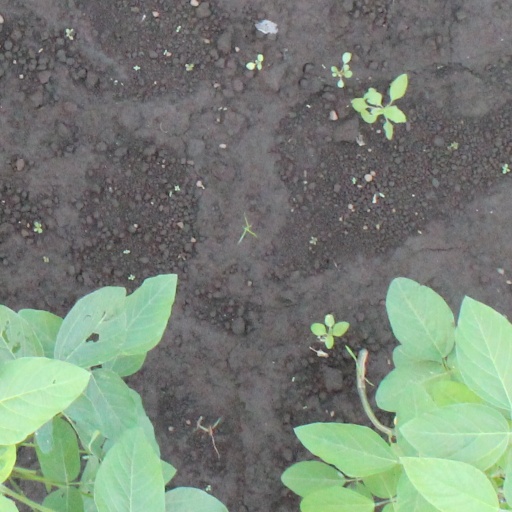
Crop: soybean